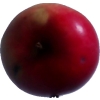
Label: Apple 11